Chordoma

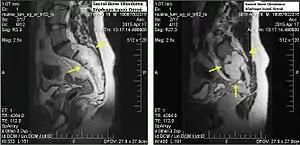

Chordomas can arise from bone in the skull base and anywhere along the spine. The two most common locations are cranially at the clivus and in the sacrum at the bottom of the spine. Very rarely, chordomas present outside of the skull base or spine; these are called extra axial chordomas.